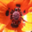
Label: poppy